The Coaster

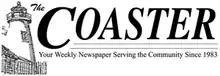

The Coaster is a weekly newspaper based in Asbury Park, New Jersey. "The Coaster" covers a number of Jersey Shore area communities in central Monmouth County, including: Asbury Park, Allenhurst, Avon, Bradley Beach, Deal, Interlaken, Loch Arbour, Neptune, Neptune City, Oakhurst, Ocean Grove, Ocean Township, Tinton Falls, Wanamassa, and Wayside. The paper is published every Thursday and is sold at local businesses and newsstands, as well as through subscriptions. Its layout is a tabloid format.